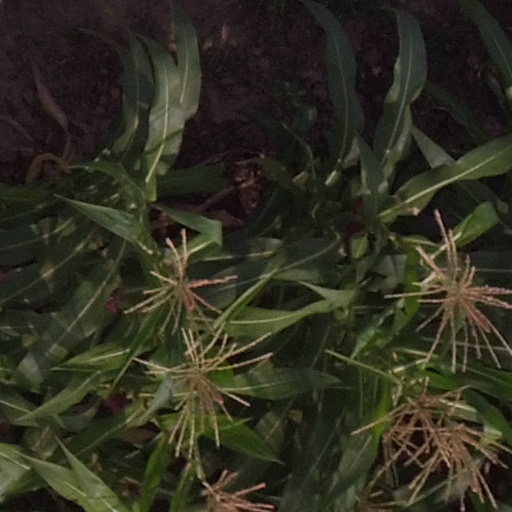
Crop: maize; corn